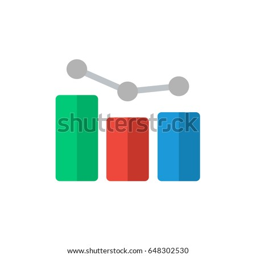
flat illustration of a colorful graph